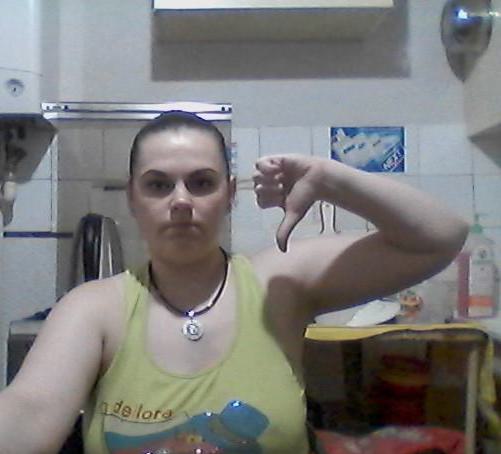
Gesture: dislike